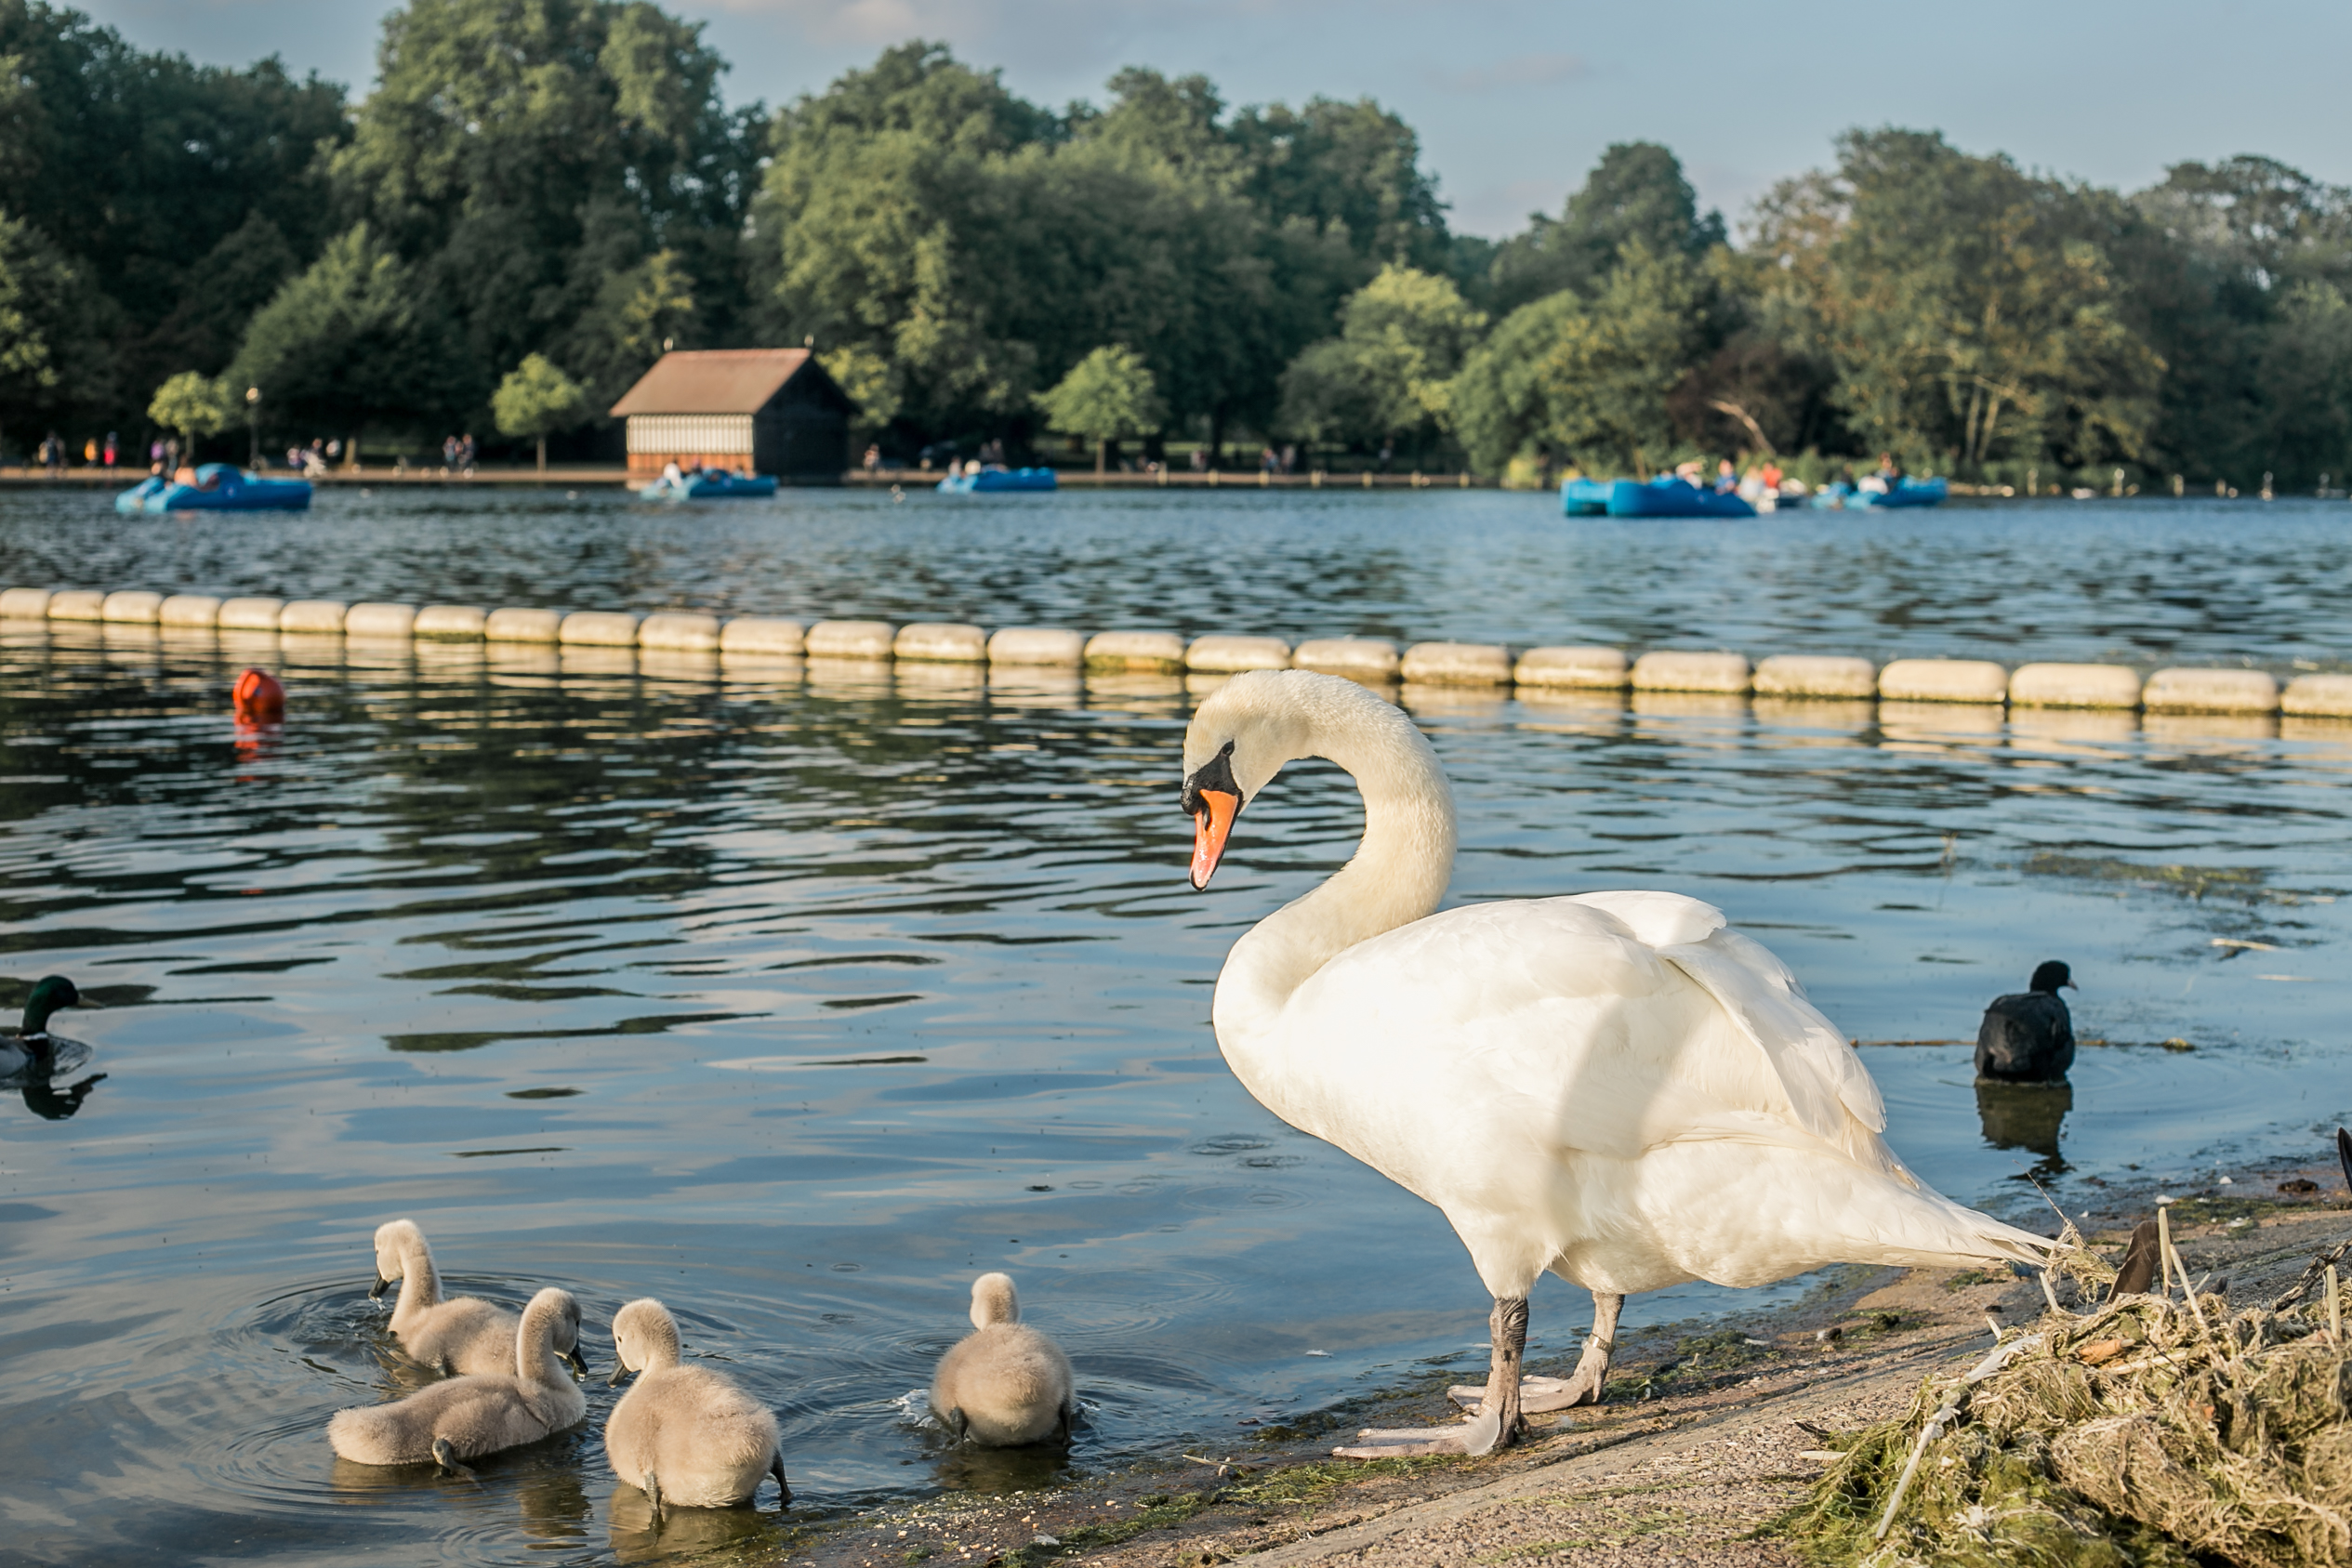
swan, river, animal, duck, feather, lake, serpentine, trumpeter, trumpeter swan, swan lake, white, white swan, beautiful, whooper swan, family, swan family, sun, sunbathing, bird, water bird, ducks, geese and swans, water, pond, waterfowl, waterway, beak, reflection, bank, sky, tree, wildlife, adaptation, neck, plant, tourism